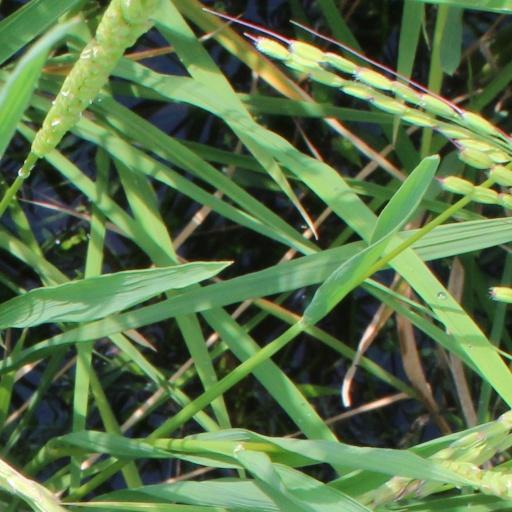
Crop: rice